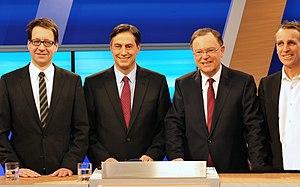
Les élections régionales de 2013 en Basse-Saxe se tiennent le 20 janvier 2013, afin d'élire les 135 députés de la 17ᵉ législature du Landtag, pour un mandat de cinq ans. Du fait de la loi électorale, 137 députés sont élus.